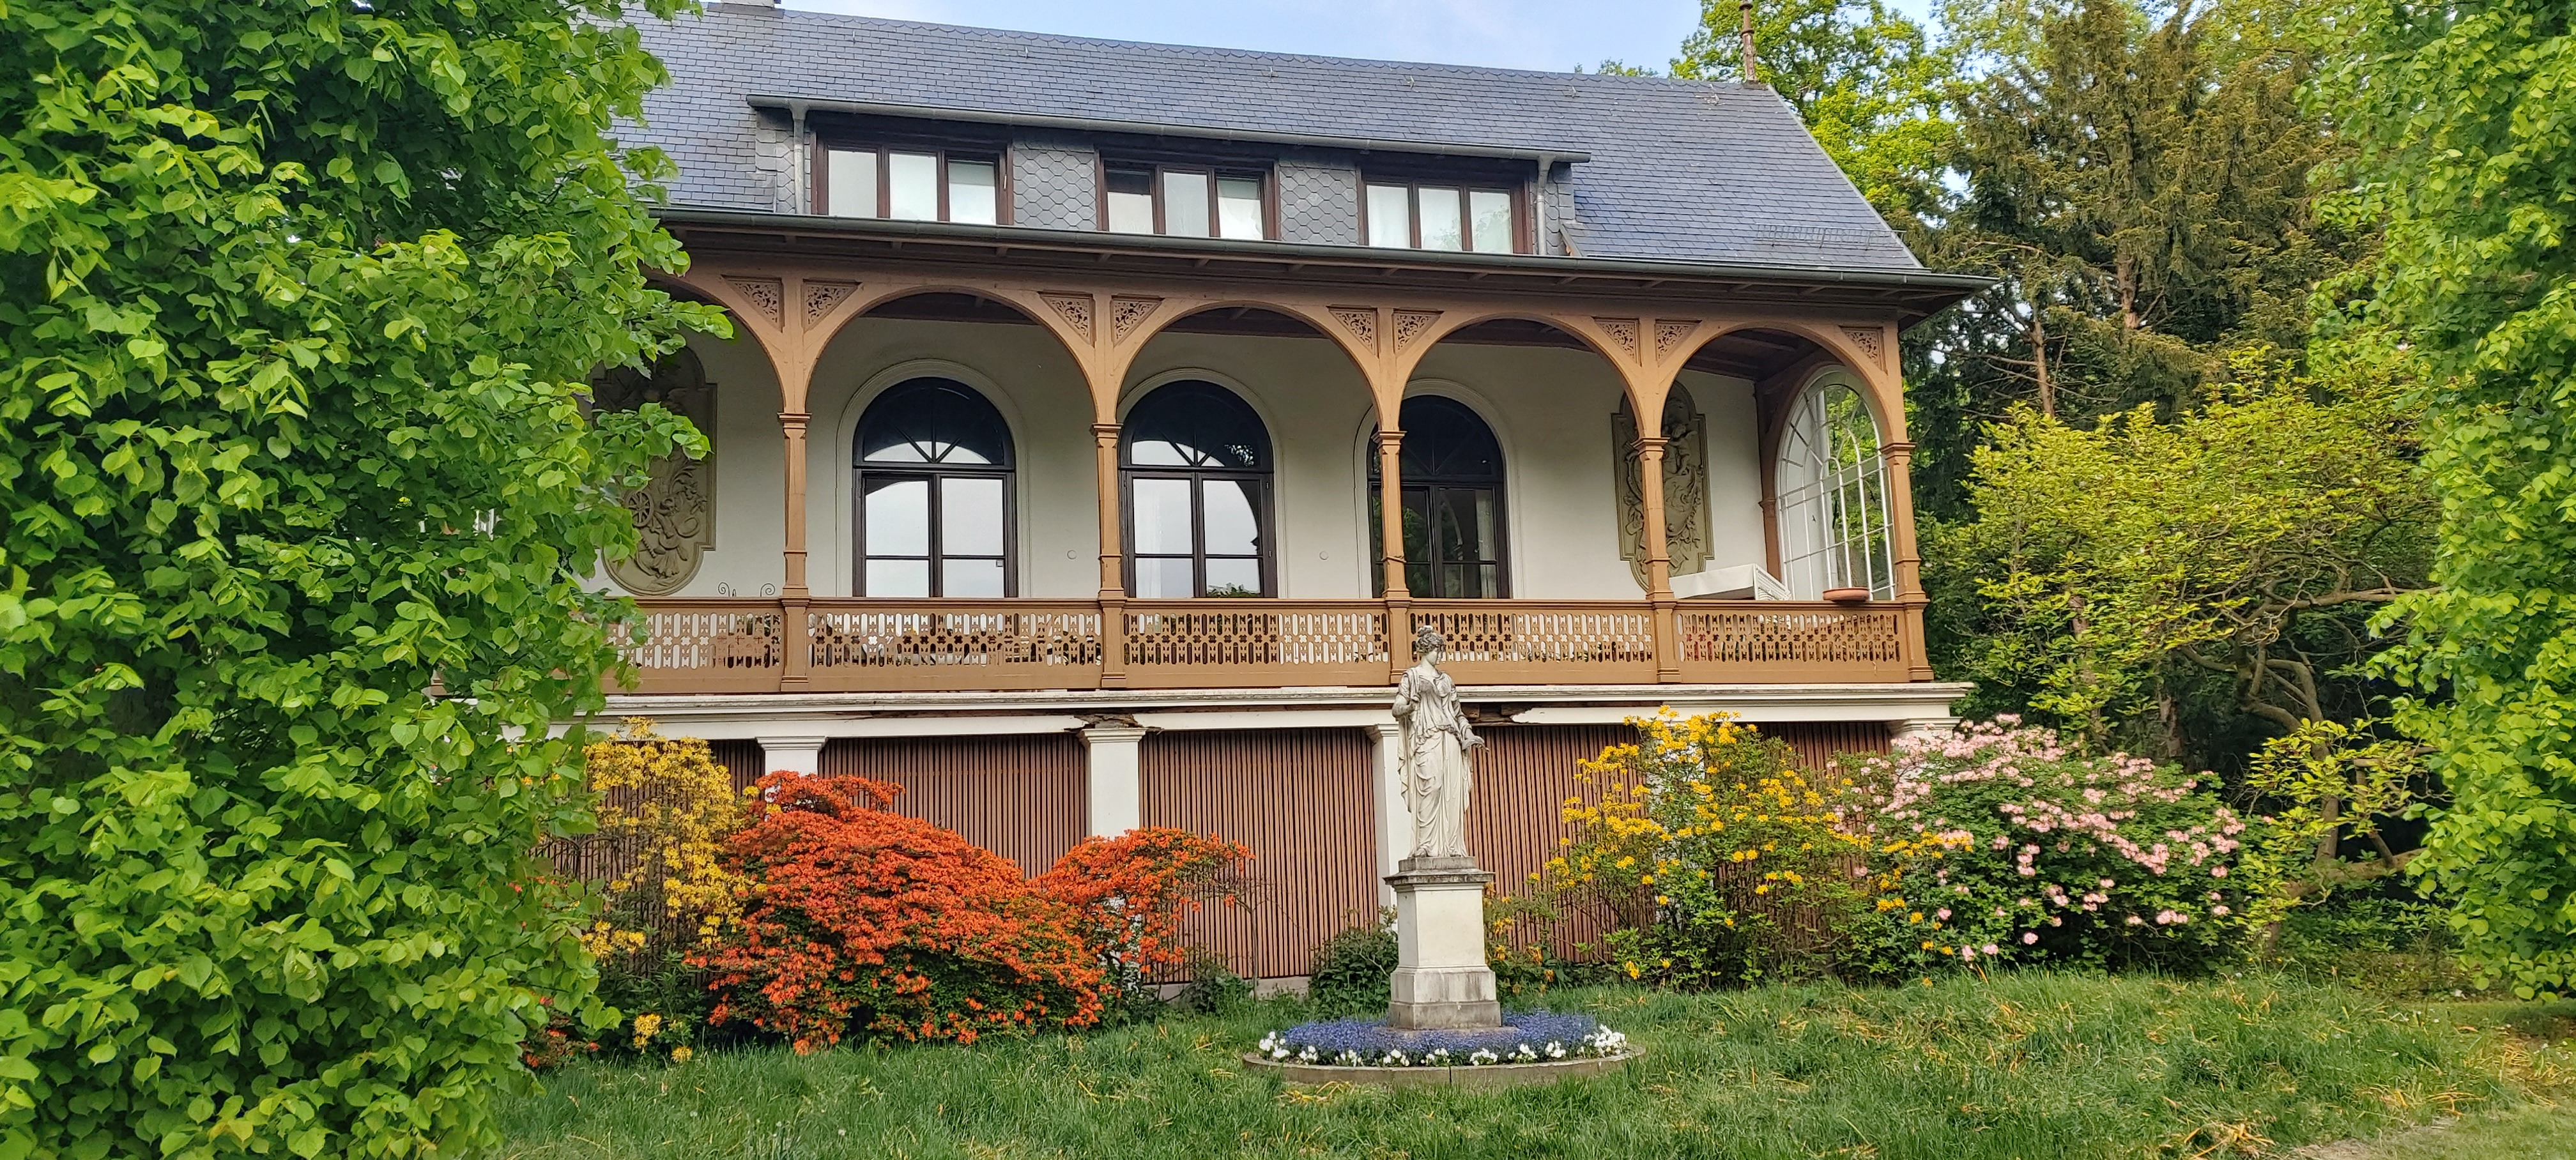
old, historical, architecture, old architecture, green, flower, house, property, building, home, estate, real estate, mansion, historic house, roof, tree, window, villa, cottage, facade, porch, landscaping, north american fraternity and sorority housing, siding